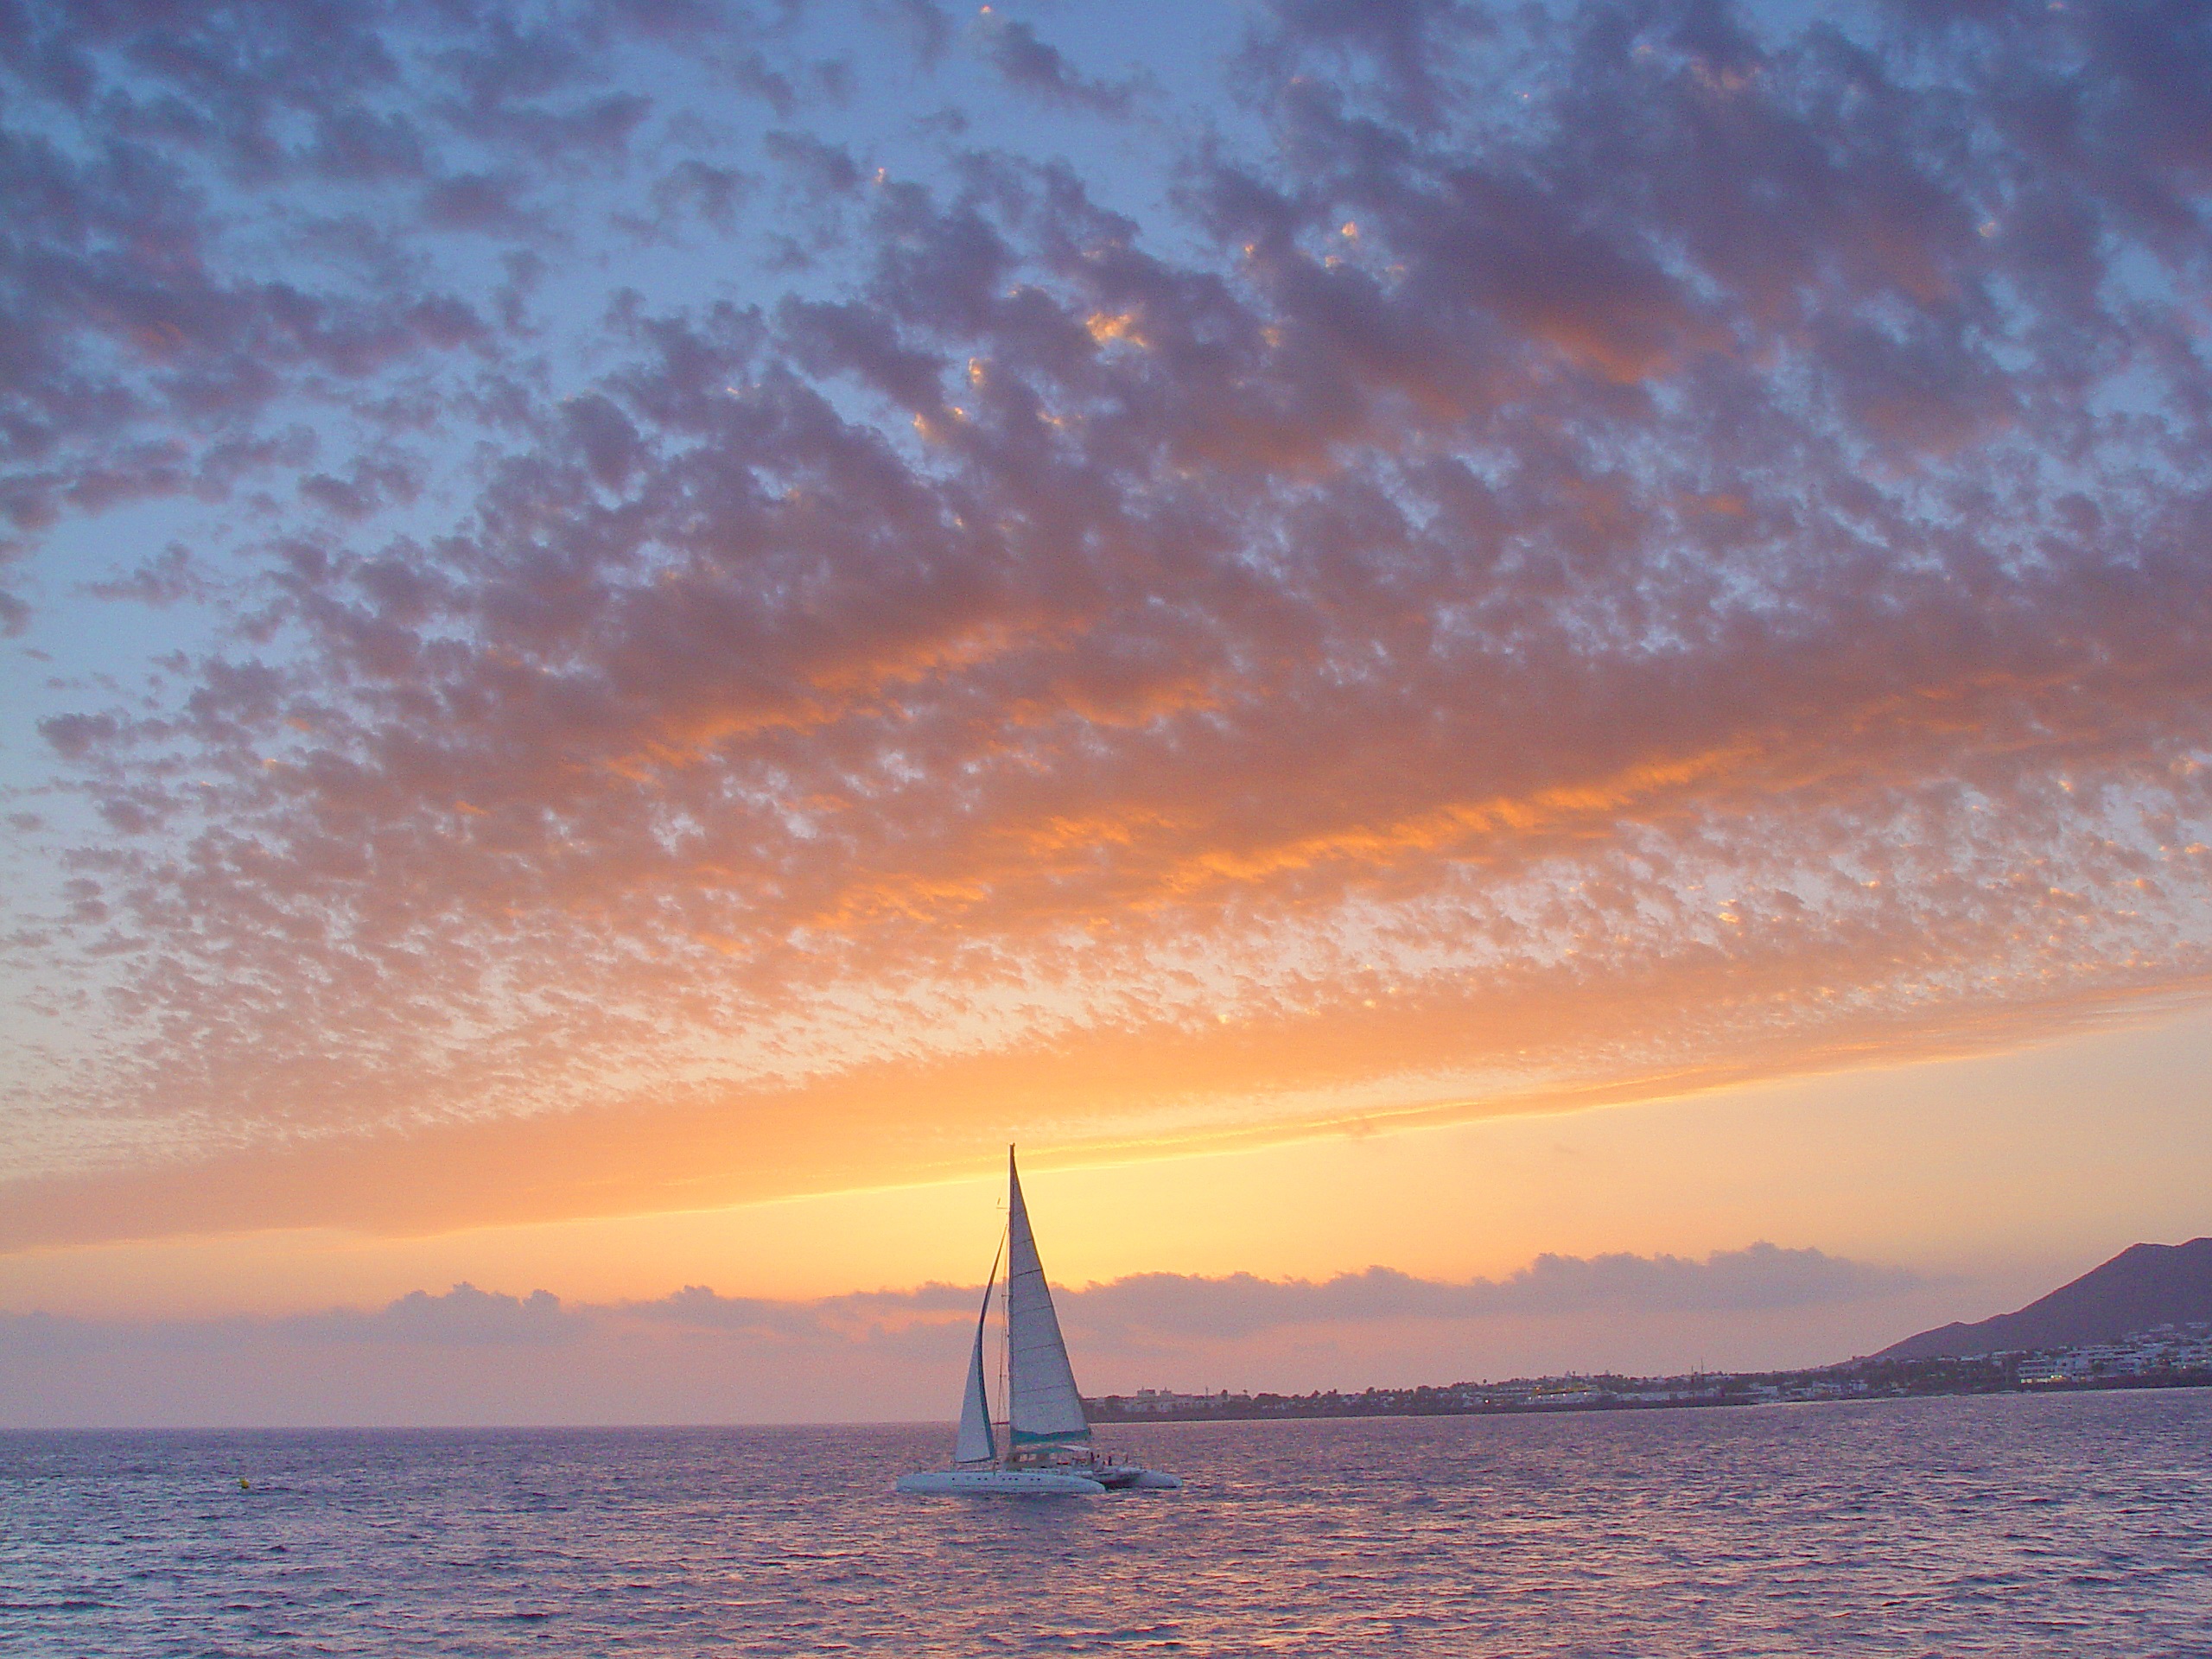
landscape, sea, coast, ocean, horizon, cloud, sky, sunrise, sunset, boat, sunlight, morning, shore, dawn, summer, travel, dusk, evening, vehicle, relax, tower, sailing, holiday, calm, bay, navigation, afterglow, browse, canary islands, lanzarote, wind wave